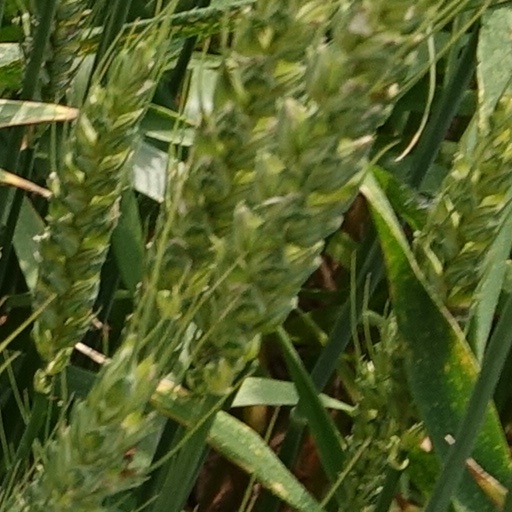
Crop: wheat